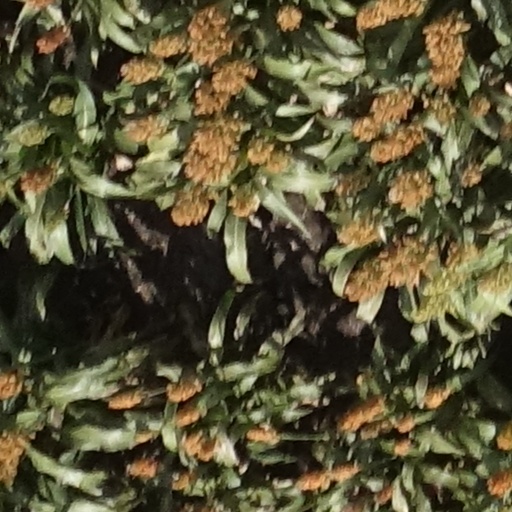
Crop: sorghum